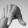
ASL letter: Q